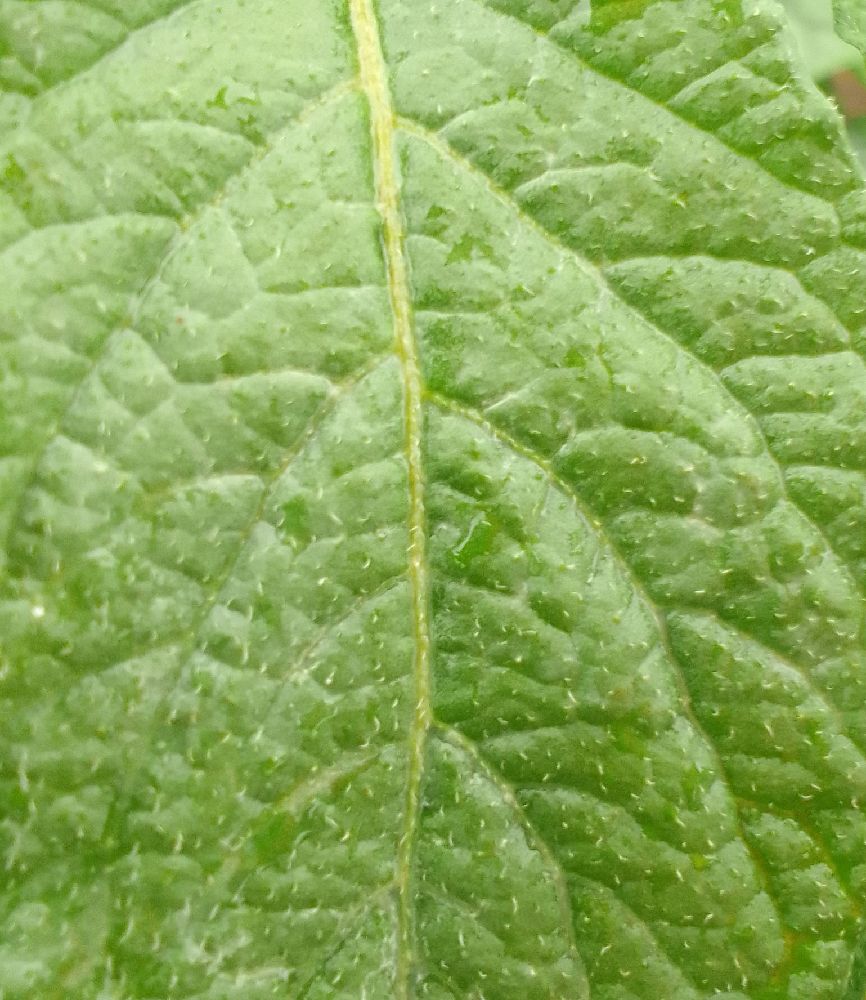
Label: Healthy